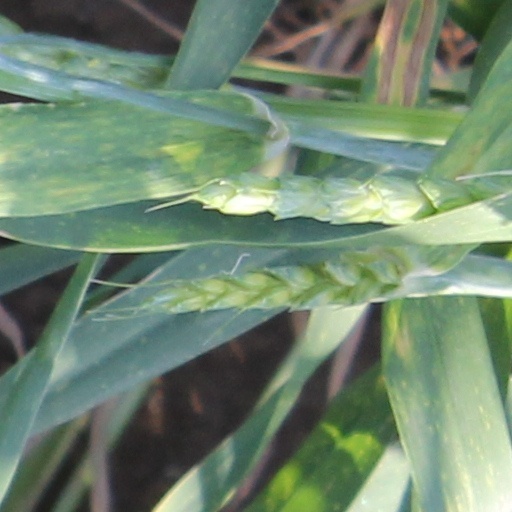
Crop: wheat